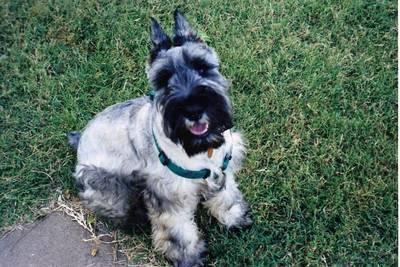
standard_schnauzer